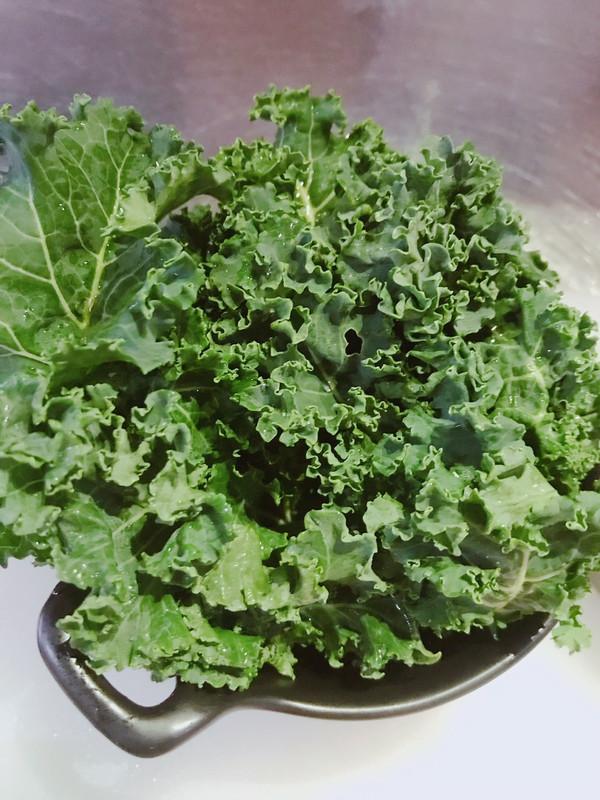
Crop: unknown
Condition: cabbage